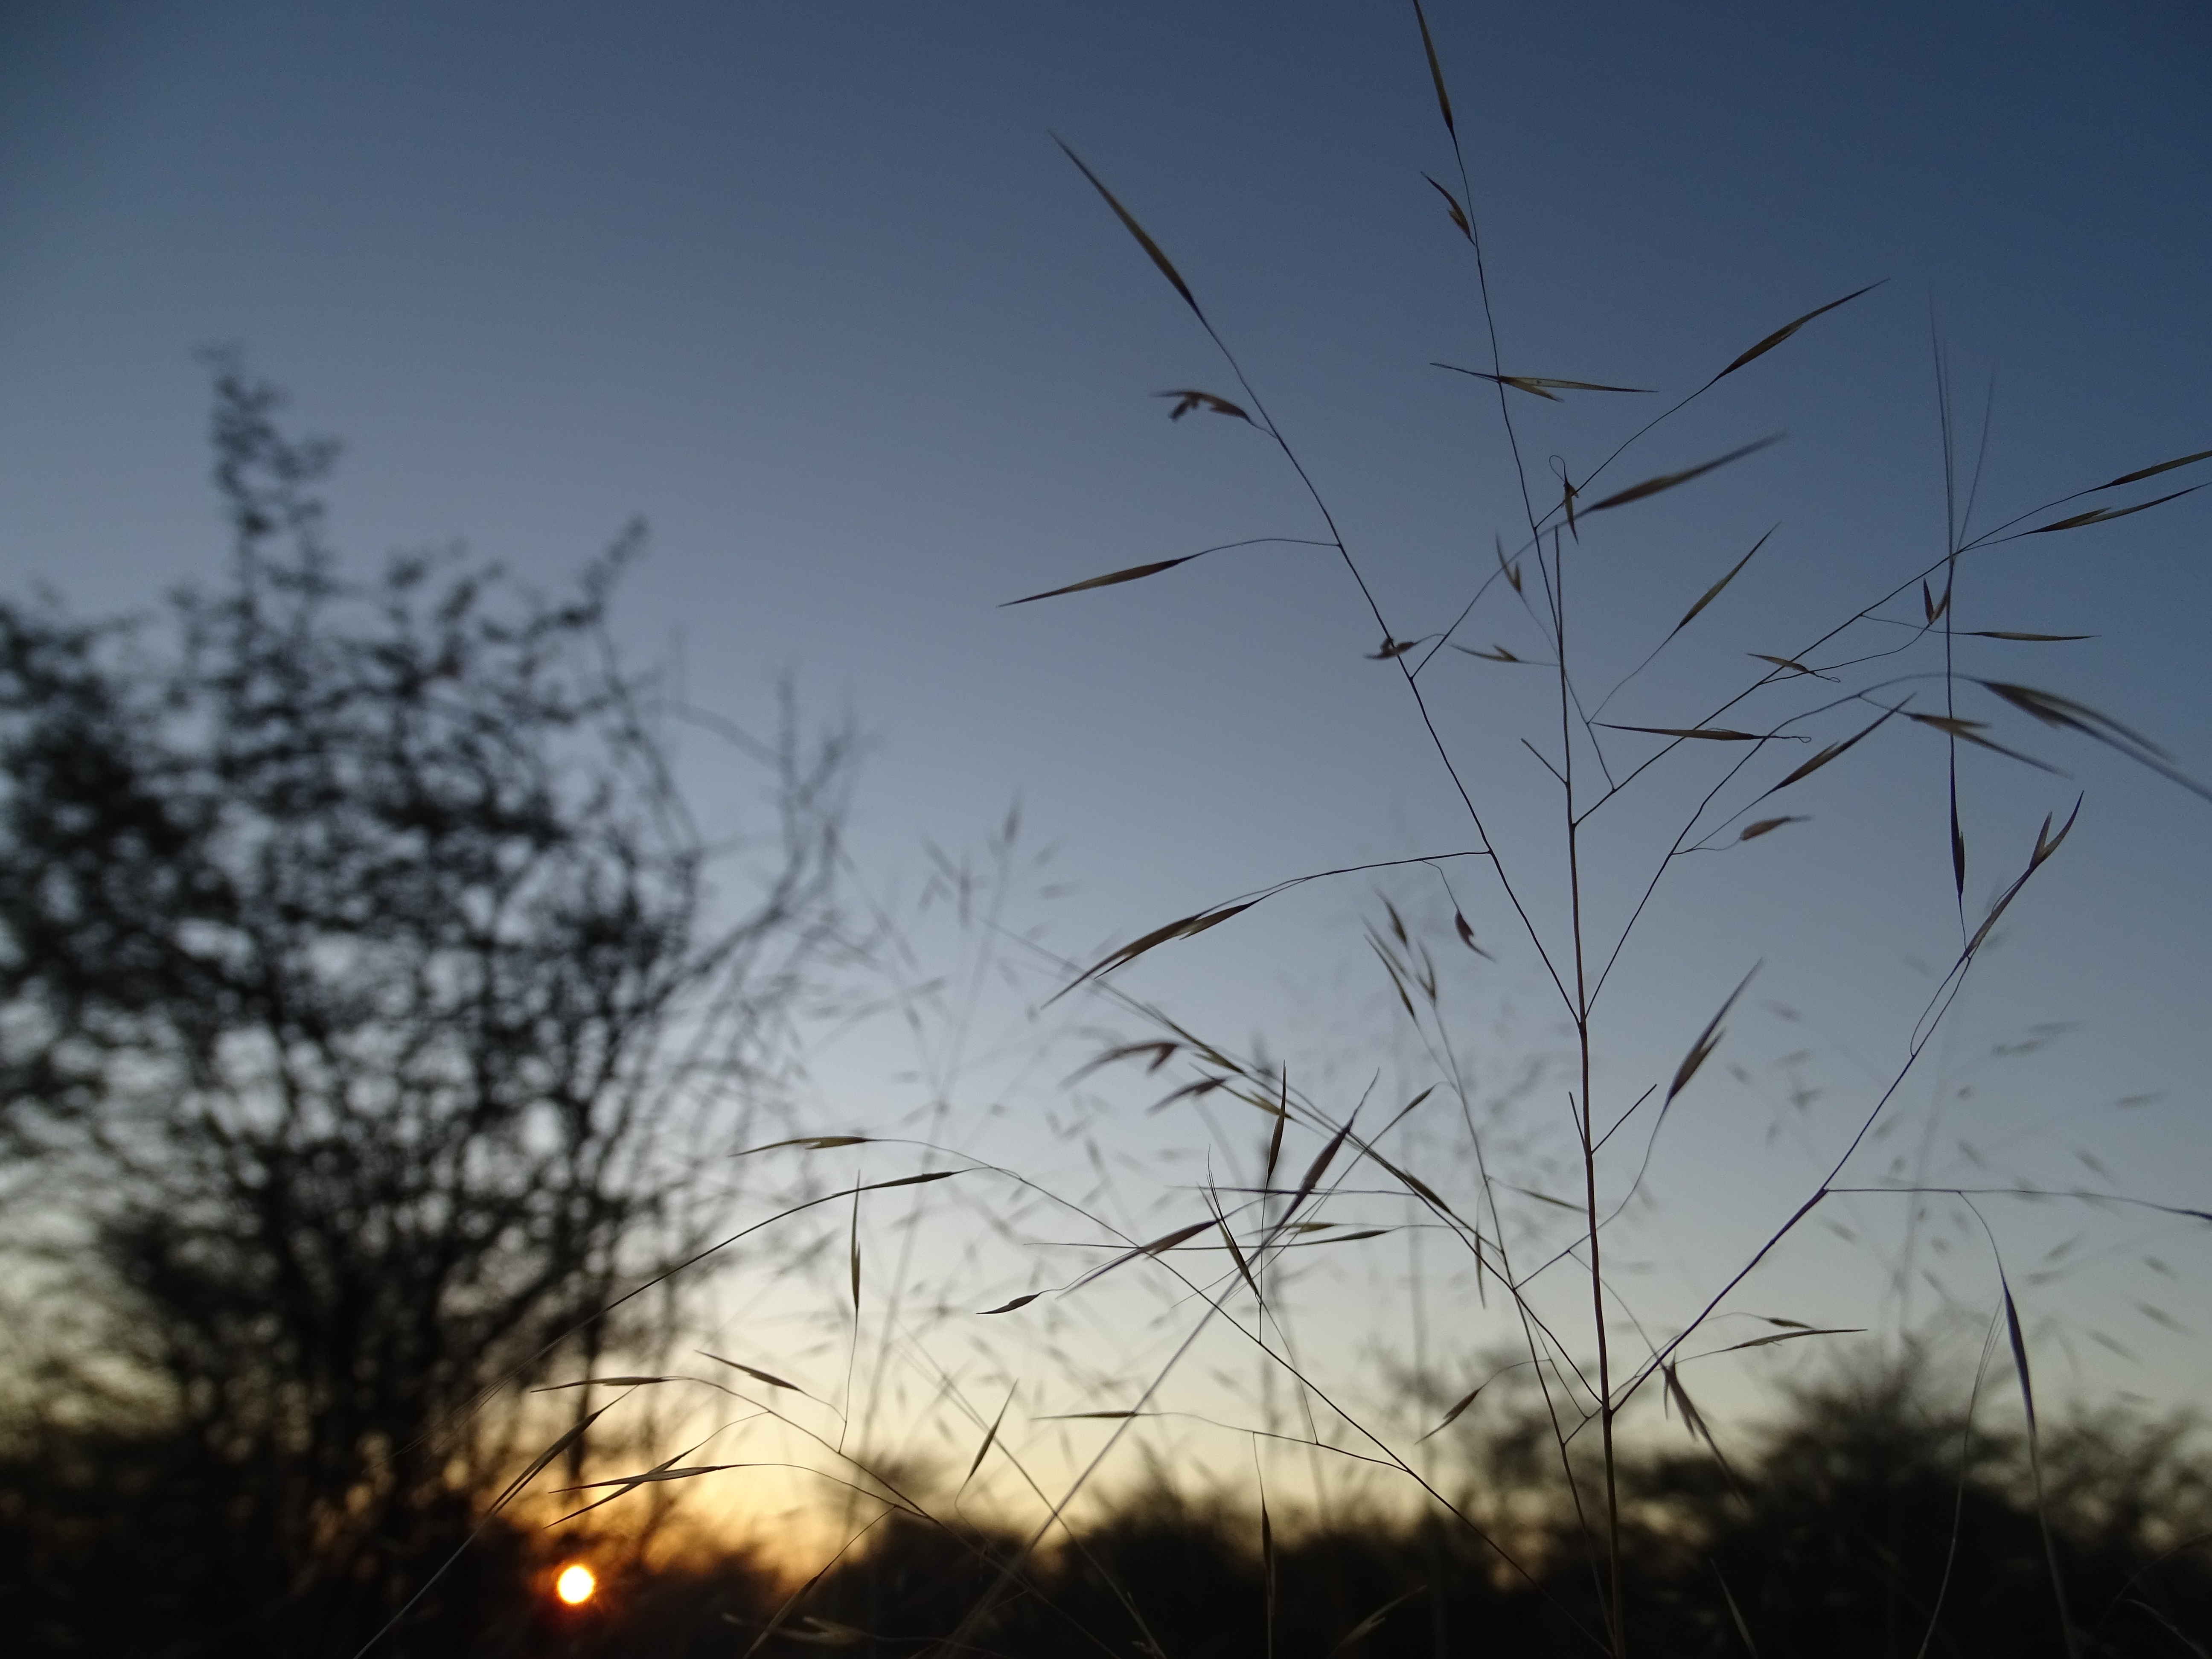
nature, grass, branch, cloud, sky, sun, prairie, sunlight, morning, wind, atmospheric phenomenon, grass family